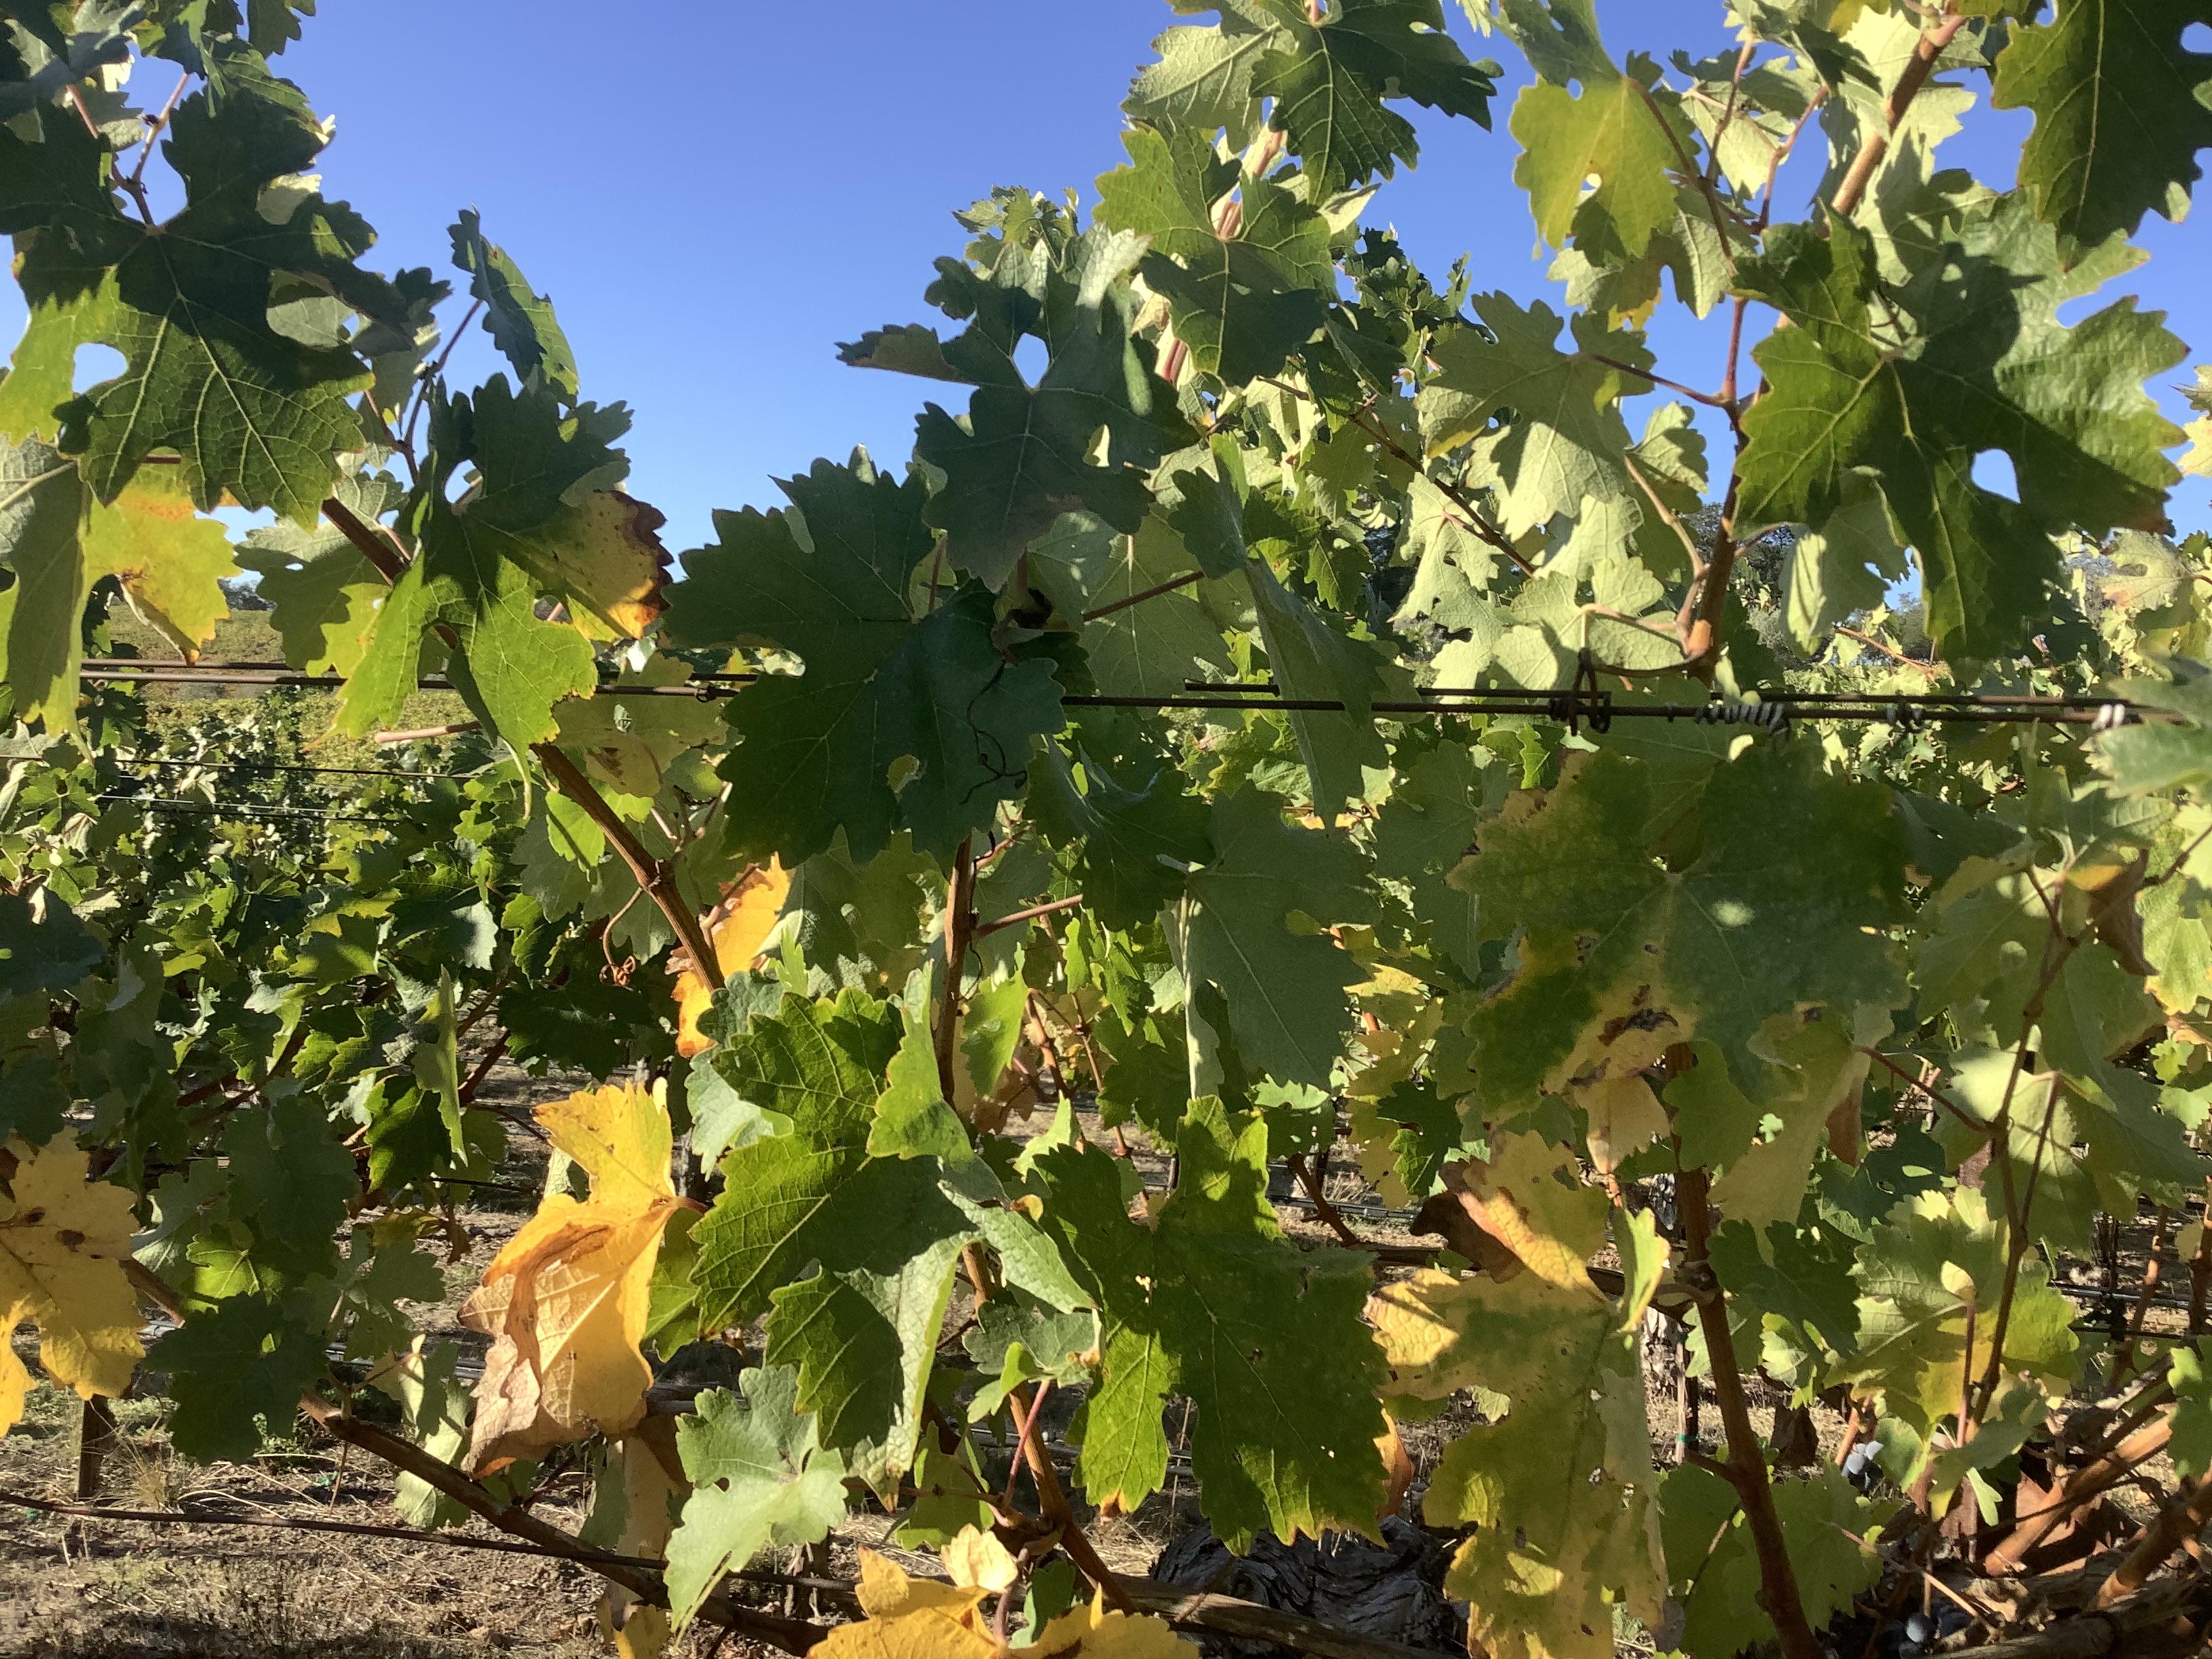
Label: No Virus